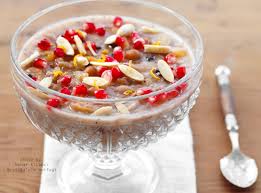
Yemek: asure